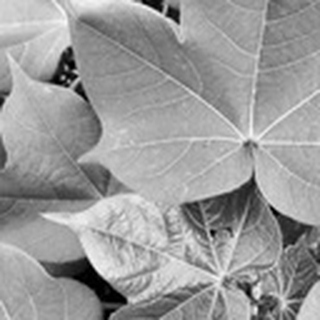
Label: healthy_cotton